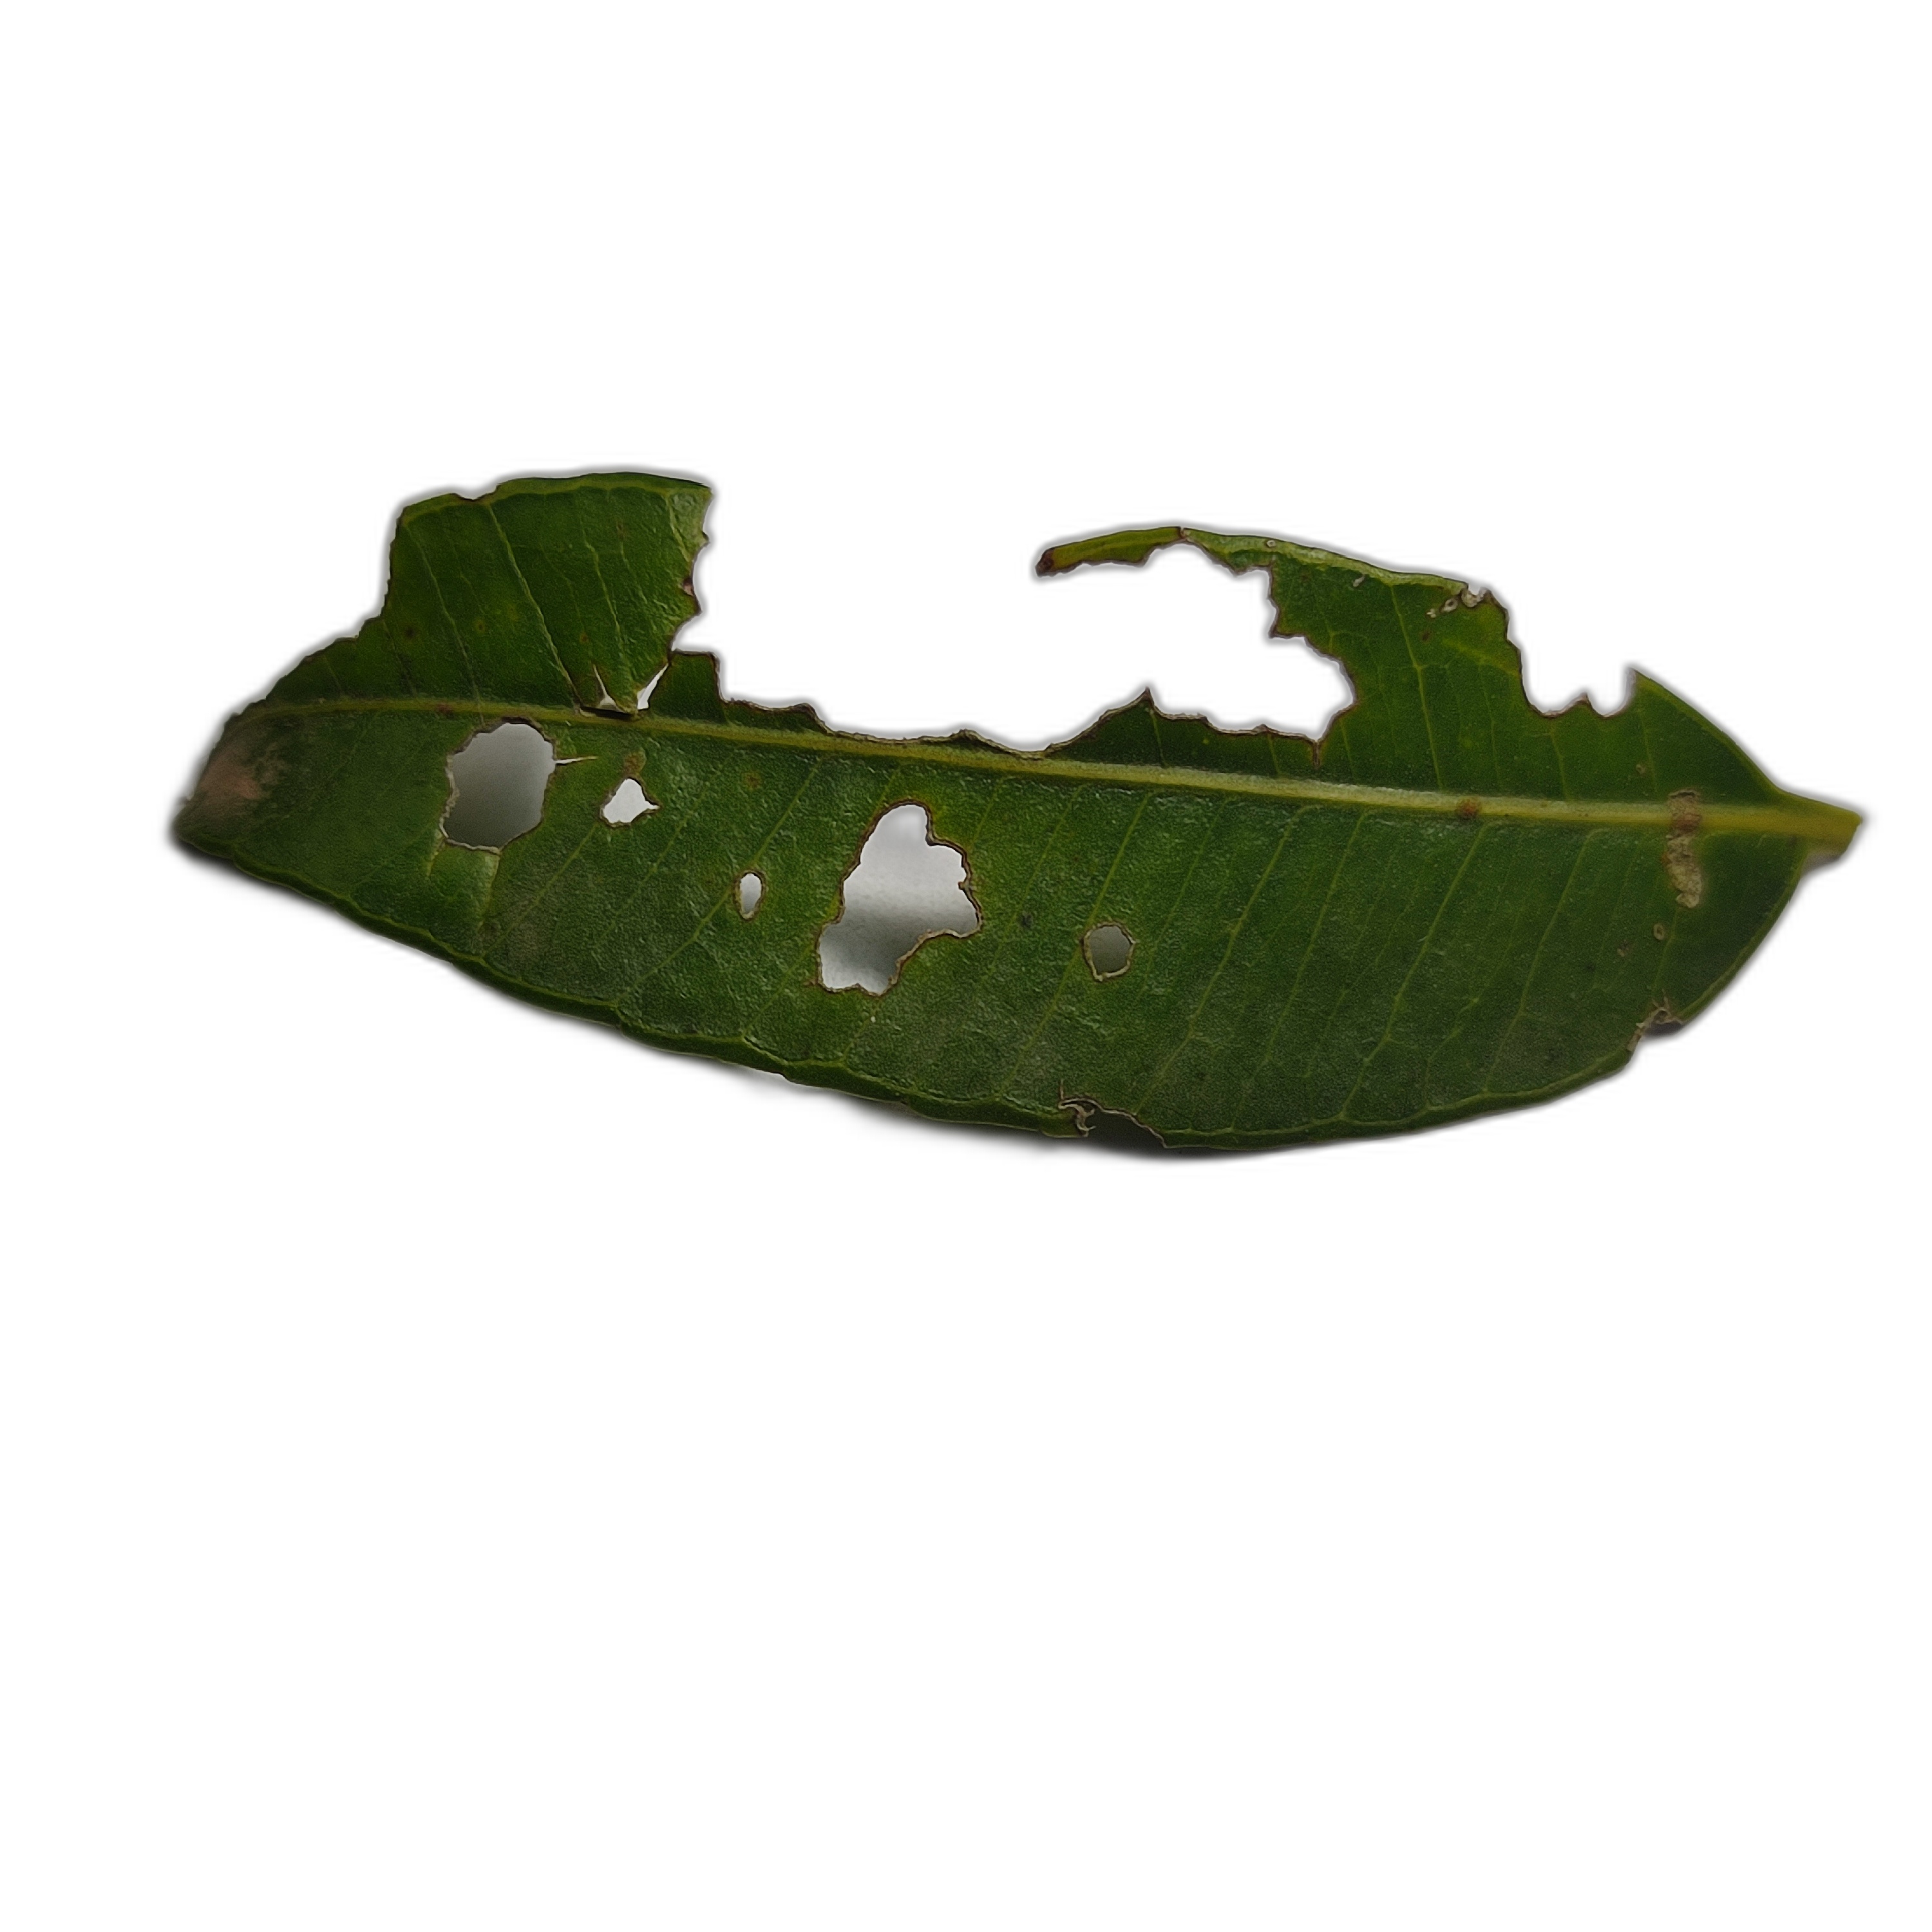
Label: not_healthy